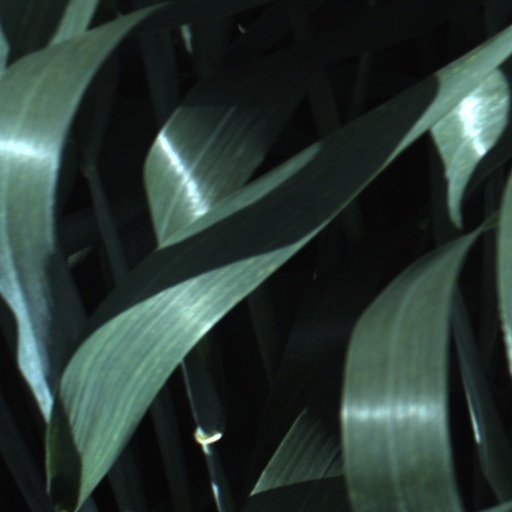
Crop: wheat